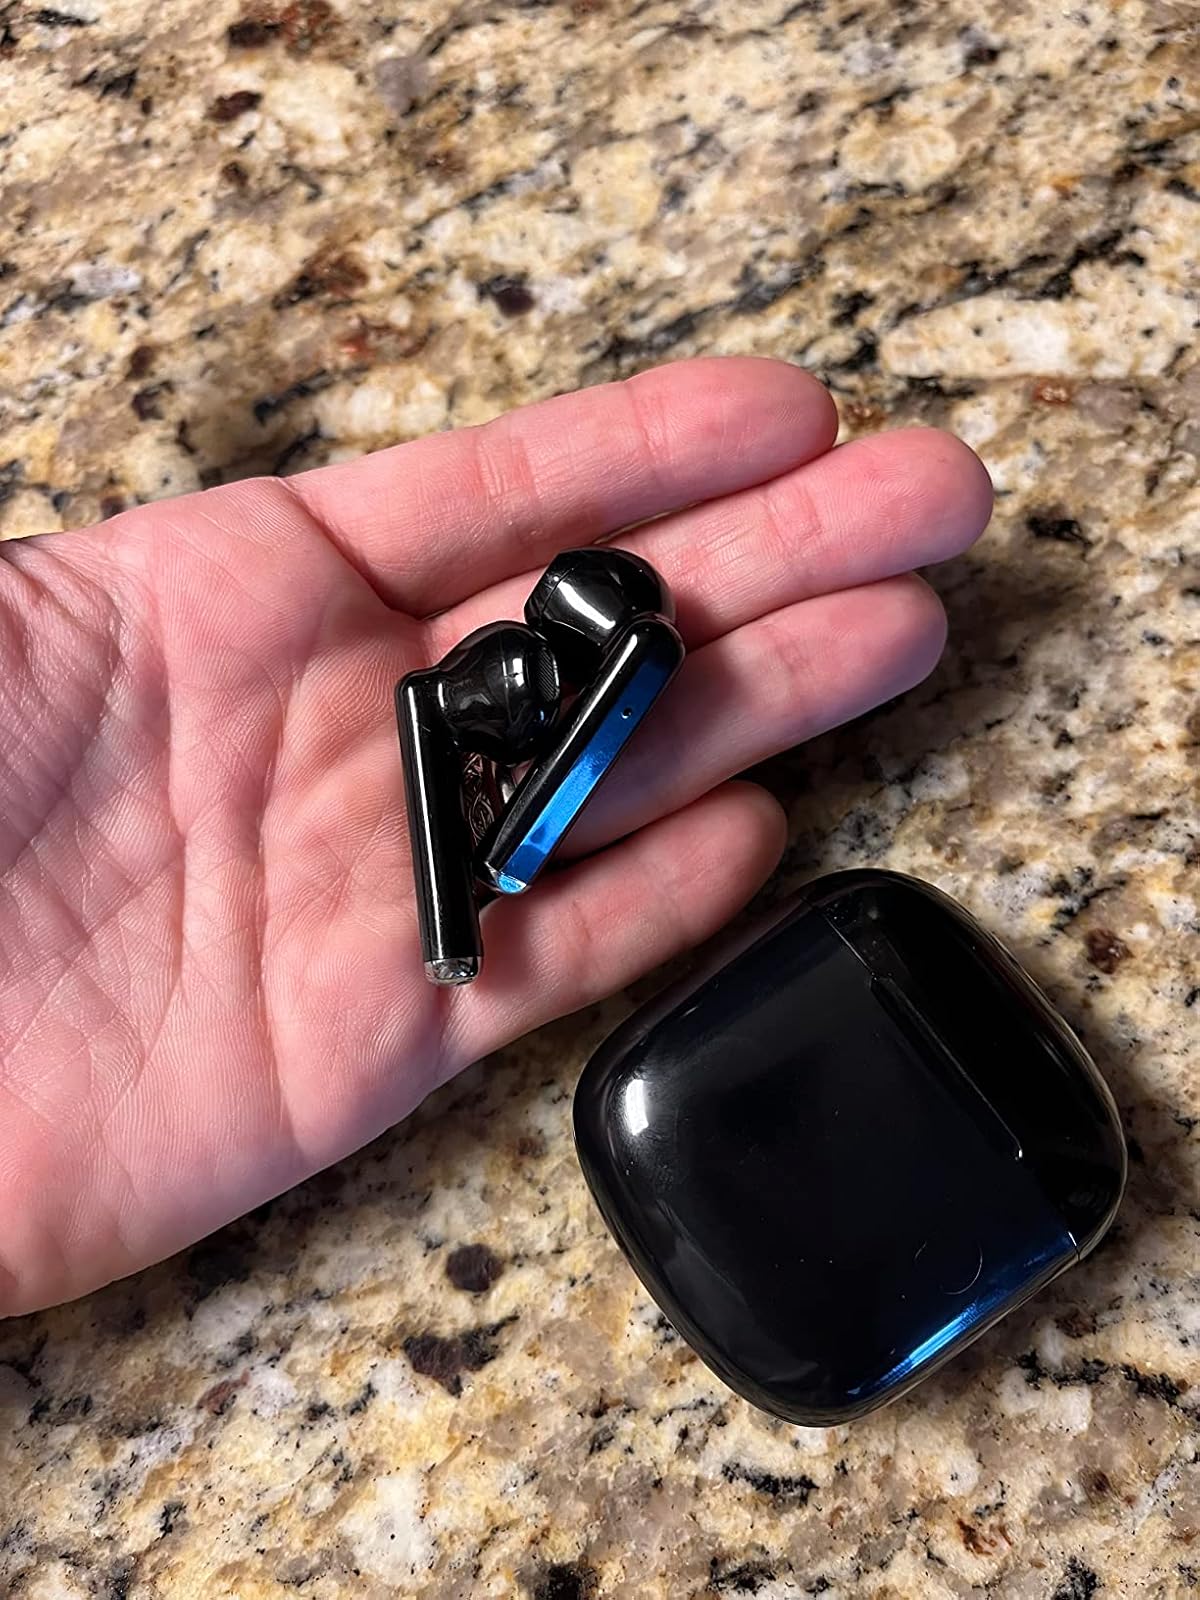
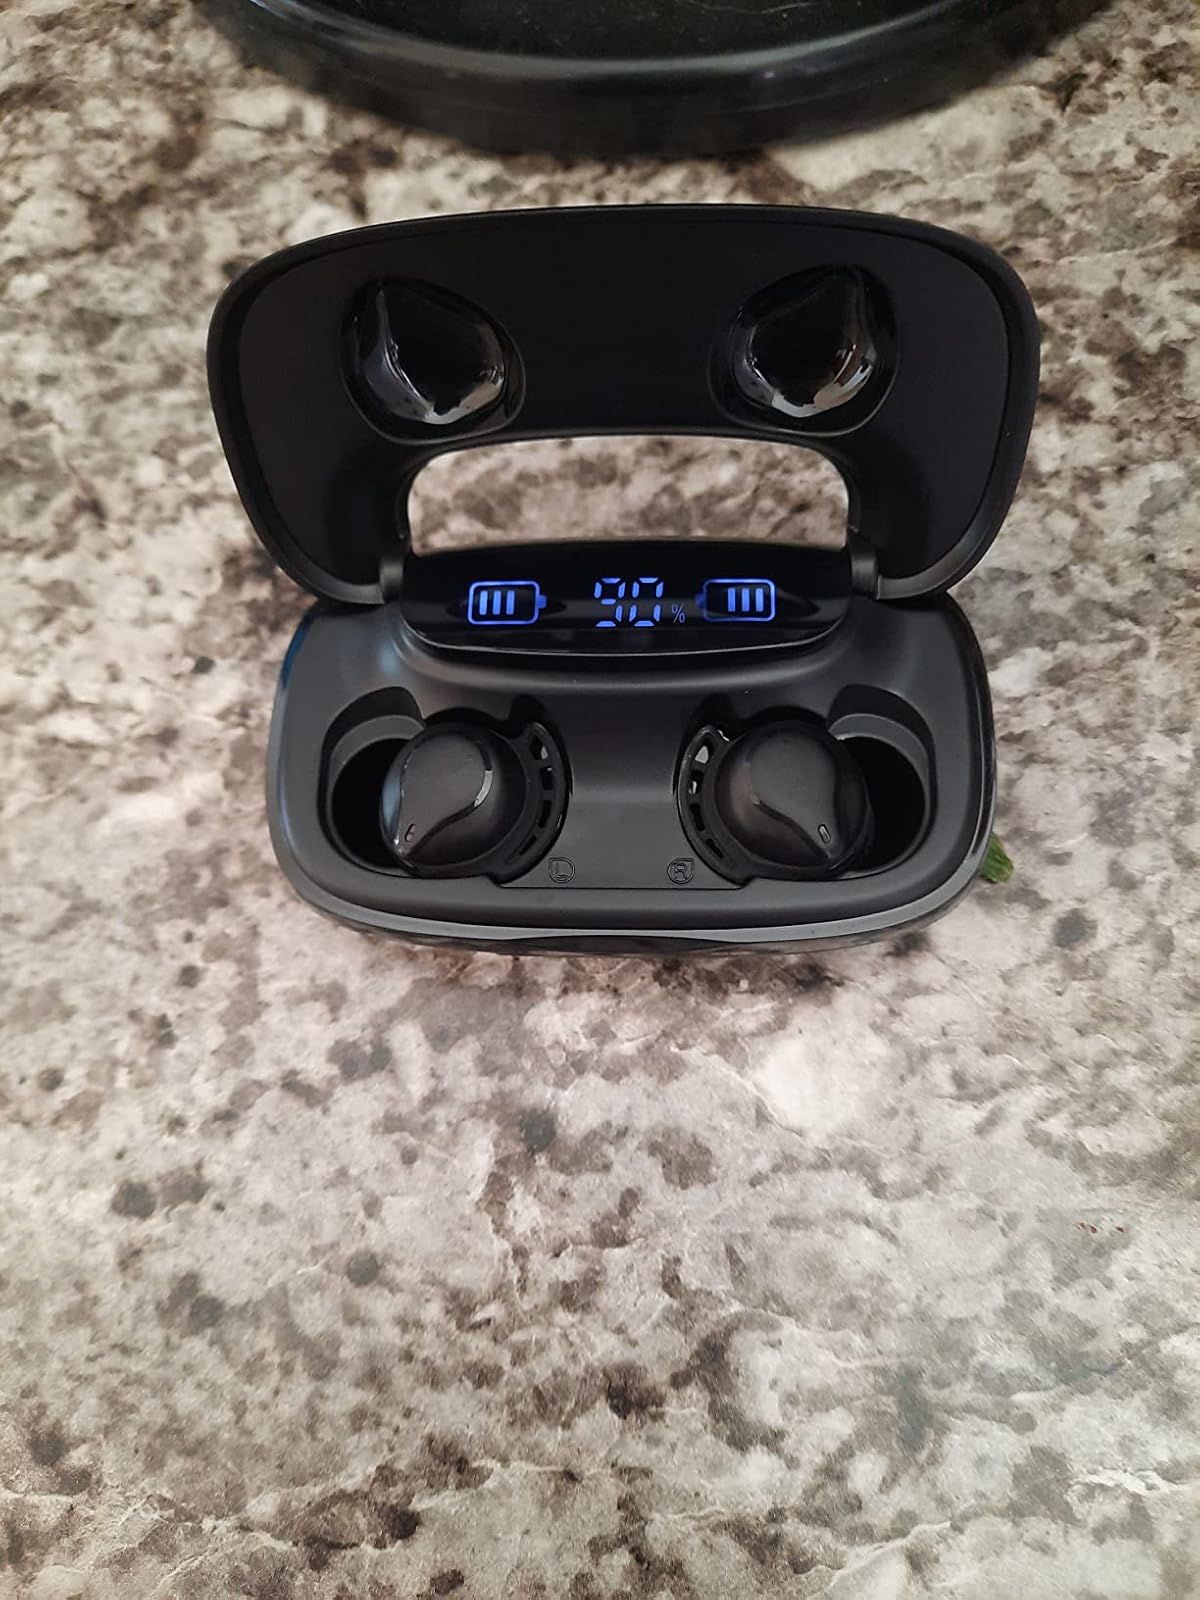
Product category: earbuds
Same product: no